Highway (2002 film)

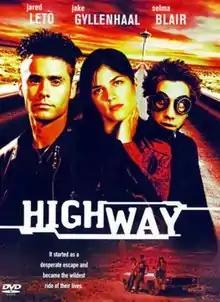
DVD cover

Highway is a 2002 American independent drama film written by Scott Rosenberg and directed by James Cox. It stars Jared Leto, Jake Gyllenhaal and Selma Blair.